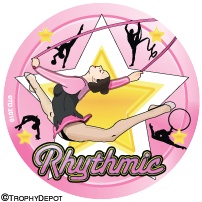
Gymnastics- Rhythmic Insert [TD-1016]
Colorful Insert for use with a wide assortment of insert awards. Sold in increments of 15. Works great as a standalone sticker too! Size: 2 inches
Brand: Trophy Depot
Category: Arts & Entertainment > Party & Celebration > Trophies & Awards > Award Pins & Medals